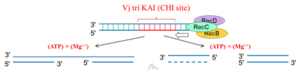
Schéma d'action RecBCD lorsque Mg&gt